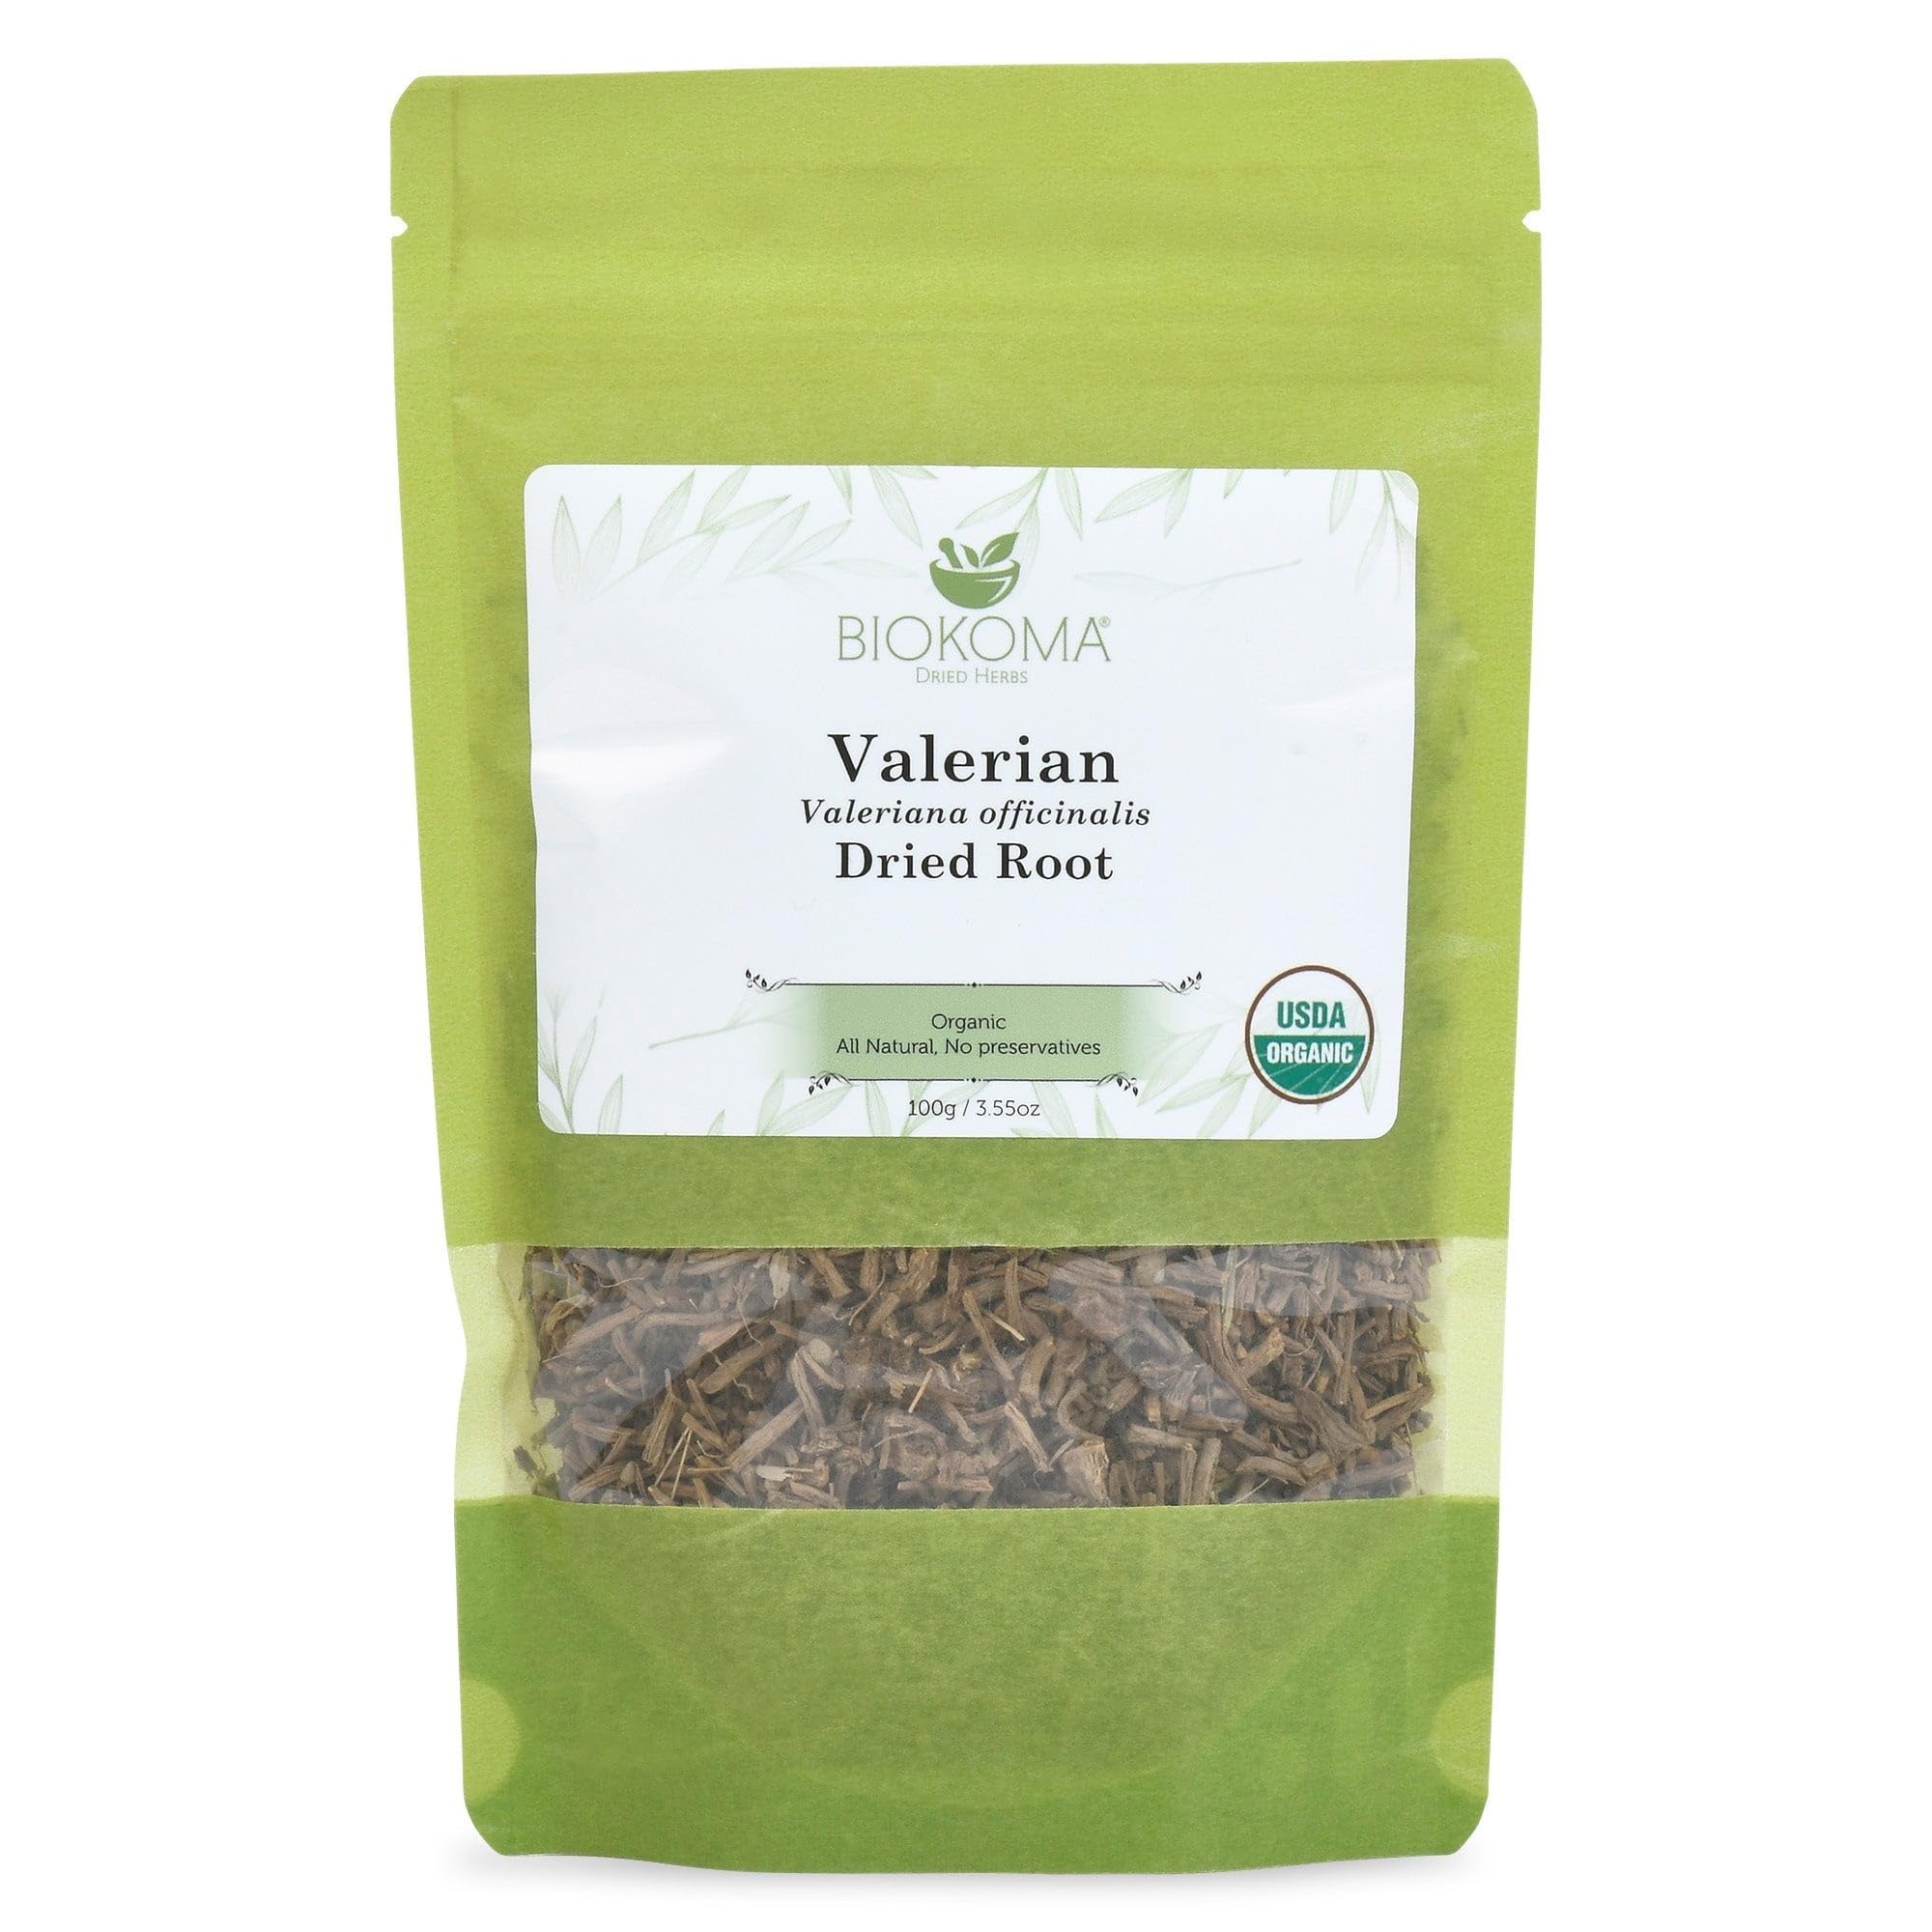
Item Name: Biokoma Pure and Organic Valerian Dried Root 100g (3.55 oz) in Resealable Moisture Proof Pouch, USDA Certified Organic - Herbal Tea, No Additives, No Preservatives, No GMO, Kosher
Bullet Point 1: Introduction: Valerian is a perennial flowering plant native to Europe and Asia. In the summer when the mature plant may have a height of 1.5 metres, it bears sweetly scented pink or white flowers that attract many fly species, especially hoverflies of the genus Eristalis.
Bullet Point 2: Ingredients: USDA Certified Organic Valeriana officinalis
Bullet Point 3: Preparation and Dosage: One teaspoon pour the glass of boiling water and leave under a cover for approx. 10-15 minutes until it infuses. Drink 1-2 times a day
Bullet Point 4: Bio Herbs: A perfect balance of taste, a high standard of quality and freshness.
Bullet Point 5: Our team of product experts is always available to help you choose the best products for your needs.
Product Description: Pure natural product without any additives<br/> Resealable moisture proof pouch<br/> One of the most calming and deeply relaxing herbs<br/> Contains the essential oils (valerenic acid and valenol), valepotriates and alkaloids<br/><br/> Preparation and dosage:<br/> One teaspoon pour the glass of boiling water and leave under a cover for approx. 10-15 minutes until it infuses. Drink 1-2 times a day. <br/><br/> Ingredients:<br/> Organic Valeriana officinalis<br/><br/> Country of origin: Poland.
Value: 3.55
Unit: Ounce

Price: 15.9